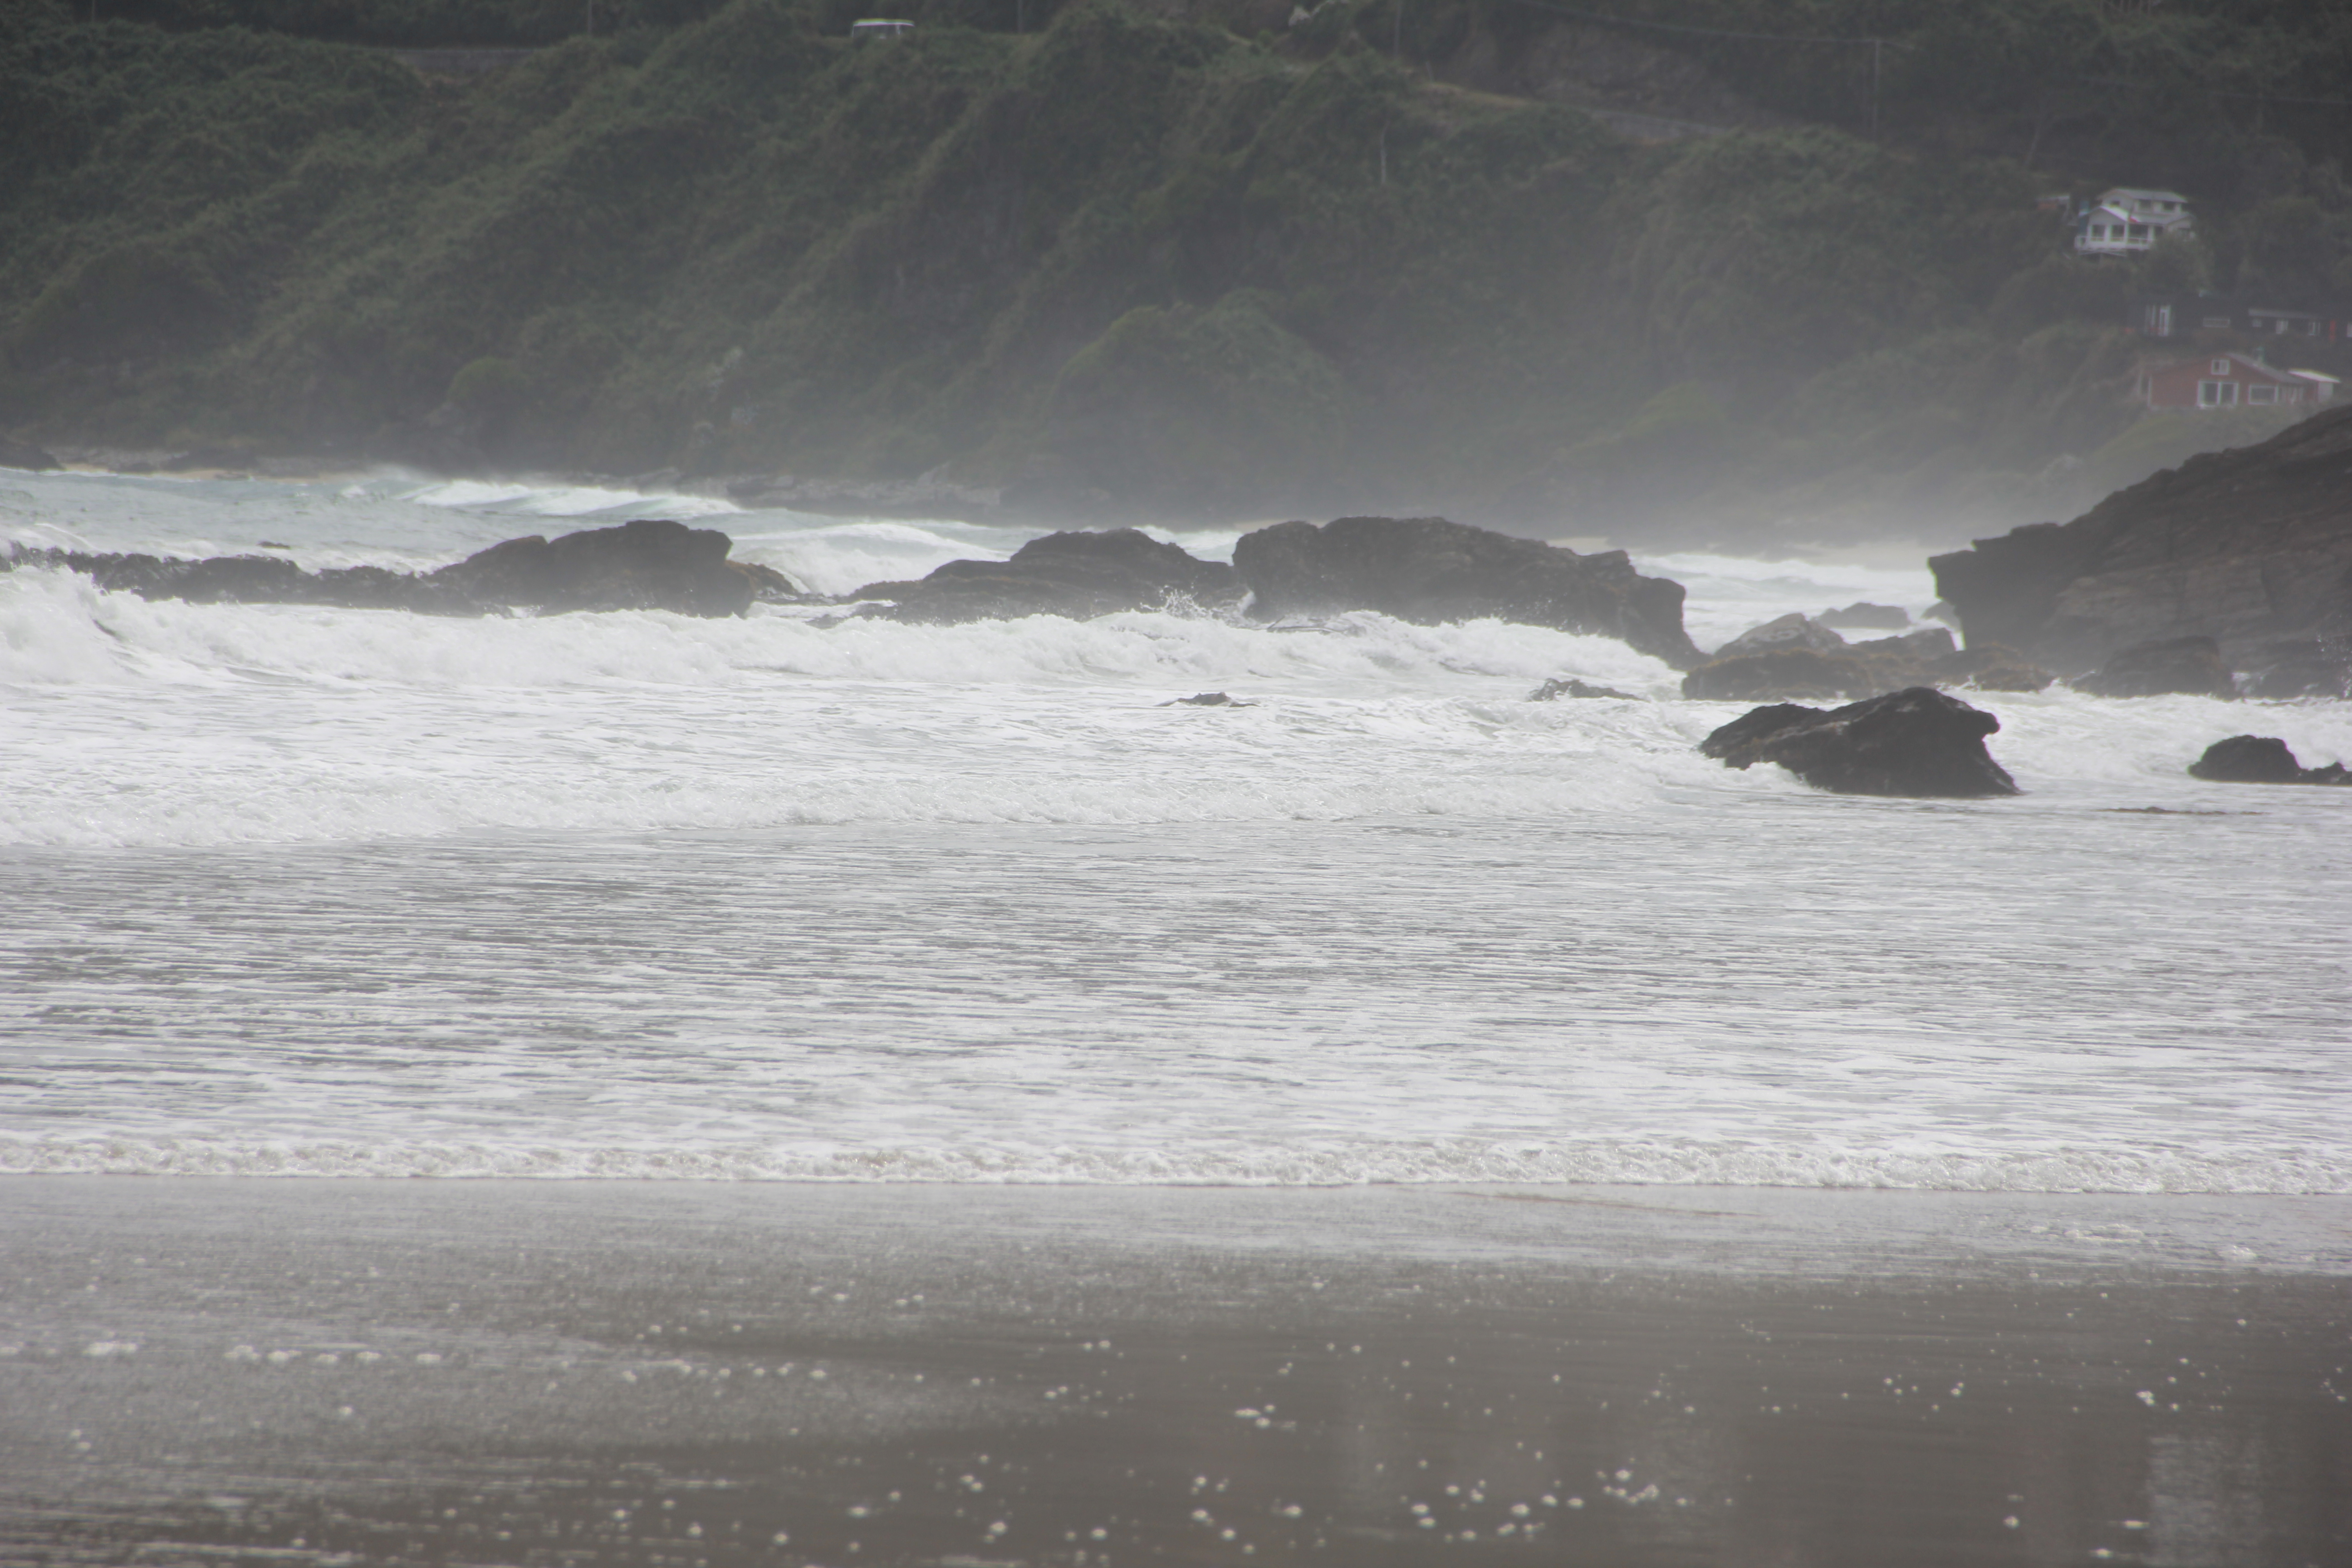
sea, wave, water, atmosphere, water resources, cloud, beach, coastal and oceanic landforms, atmospheric phenomenon, horizon, wind wave, landscape, wind, shore, calm, sky, headland, coast, sand, monochrome photography, monochrome, cumulus, rock, winter, ocean, mist, freezing, cape, sound, tropics, tide, evening, hill, bay, reflection, klippe, natural landscape, cliff, mountain, dawn, lake, dusk, storm, skerry, island, inlet, darkness, loch